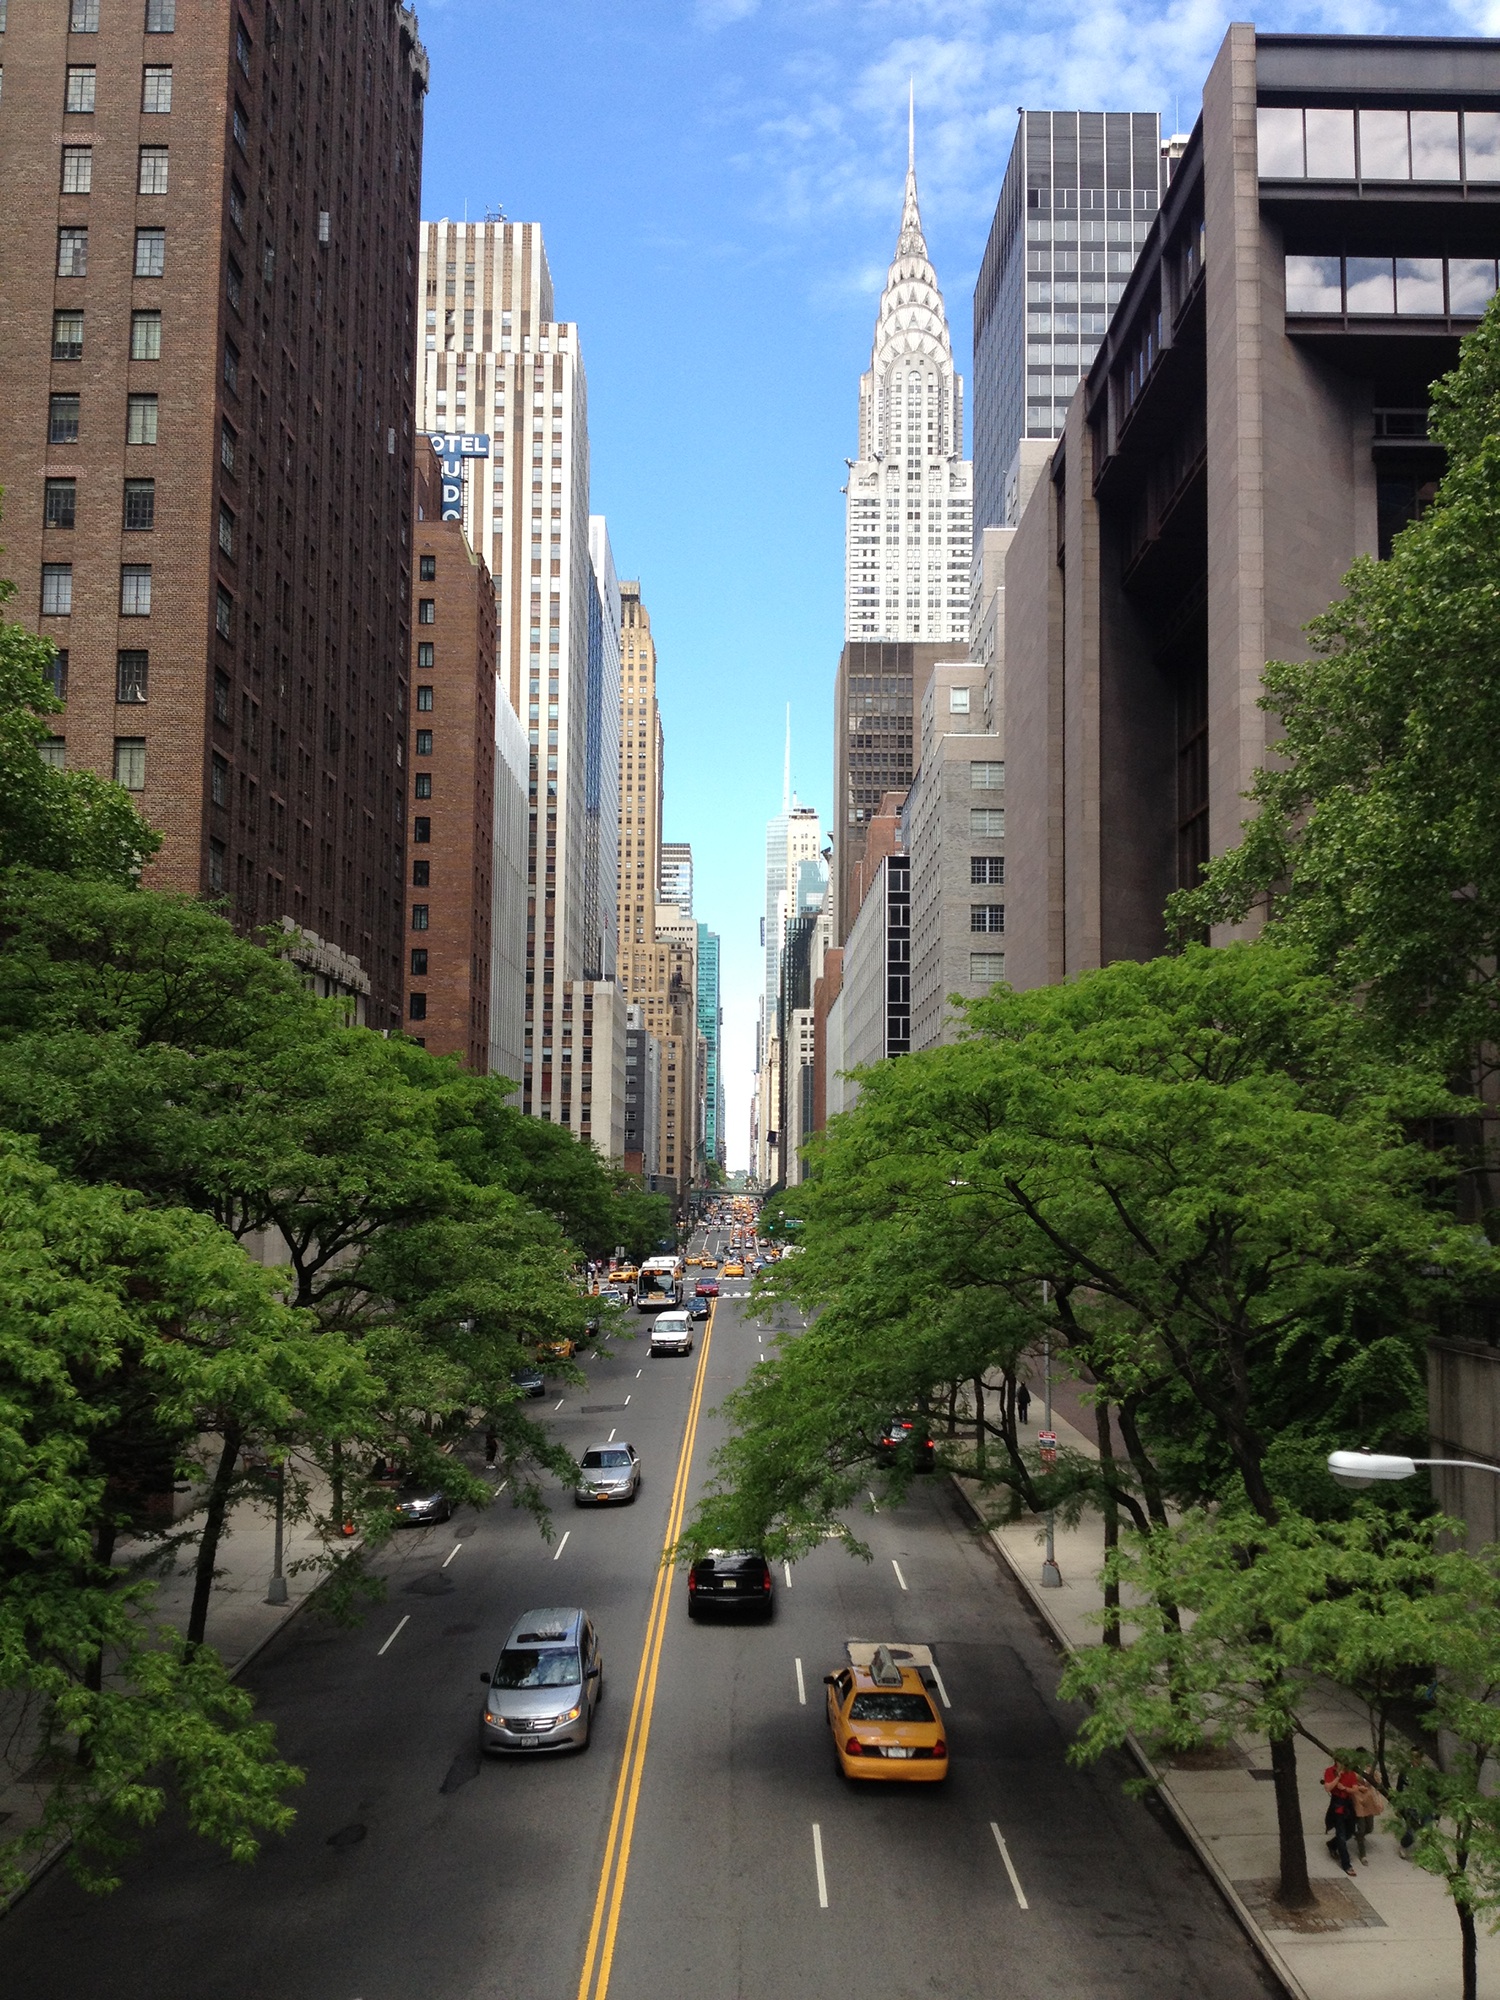
tree, architecture, road, skyline, traffic, street, town, alley, city, skyscraper, cityscape, downtown, landmark, tourism, lane, waterway, tower block, high rise, skyscrapers, infrastructure, cars, metropolis, condominium, neighbourhood, urban area, residential area, human settlement, metropolitan area